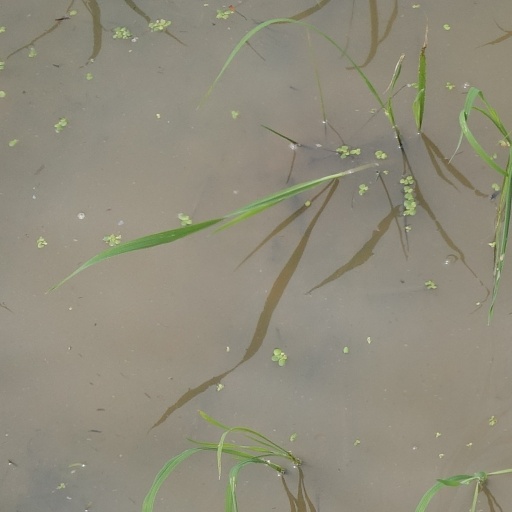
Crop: rice